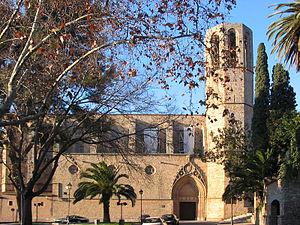
Le monastère royal de Sainte Marie de Pedralbes est un ensemble de bâtiments gothiques de Barcelone. En 1993, la zone du monastère fut cédée à la ville pour abriter la collection de peintures du Musée Thyssen-Bornemisza, avant qu'elle ne soit transférée au musée national d'art de Catalogne.